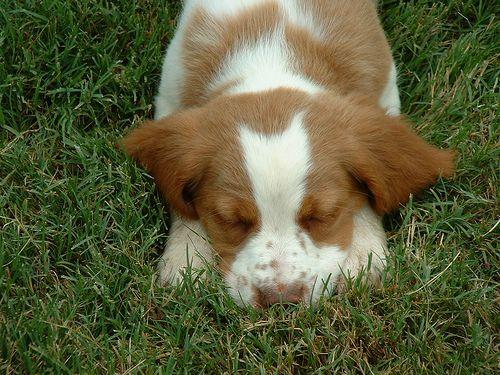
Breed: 232-n000076-Brittany_spaniel